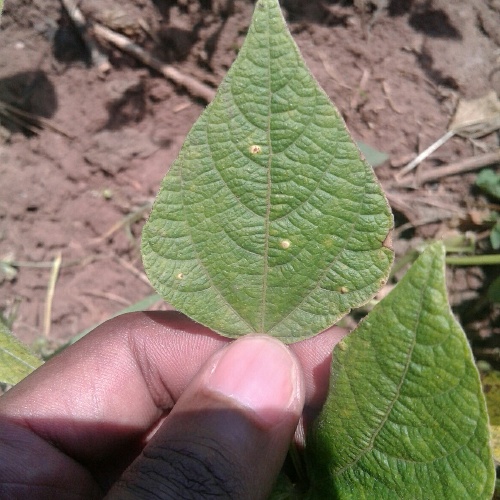
Leaf condition: bean_rust